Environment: real
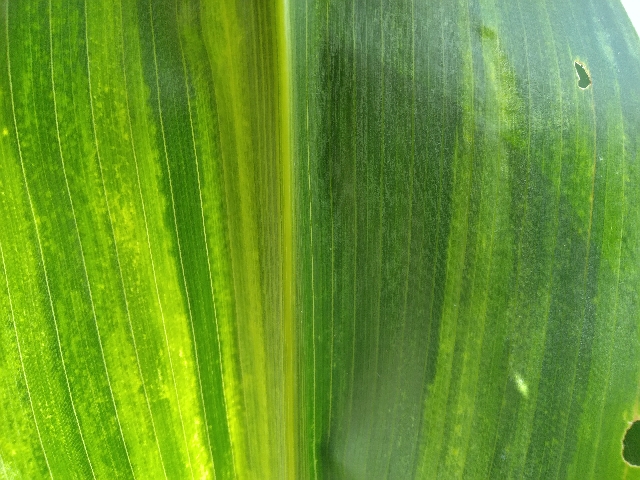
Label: lethal_necrosis